2003 UEFA Champions League final

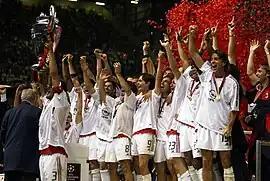
Milan celebrate their sixth European Cup title

After a brisk start, Milan had an Andriy Shevchenko goal ruled out after Rui Costa was deemed to have blocked Gianluigi Buffon's line of view from an offside position, although television replays showed that the Portuguese had moved out of Buffon's line of sight seconds before the shot. Antonio Conte nearly scored for Juventus after coming on as a substitute at half time, his header clattering against the post with Dida beaten. Andrea Pirlo also hit the bar for Milan. In the second half, both teams began to sit back and created fewer chances despite fielding more attacking players; while Milan went from 4-4-2 diamond to the classic 4-4-2 with Serginho and Rui Costa (later Seedorf) as left and right midfielders, Juventus brought in Marcelo Zalayeta to pair with David Trezeguet, with Alessandro Del Piero also present on the pitch as a left winger (a position normally occupied by the suspended Pavel Nedved) and Gianluca Zambrotta moving onto the right.